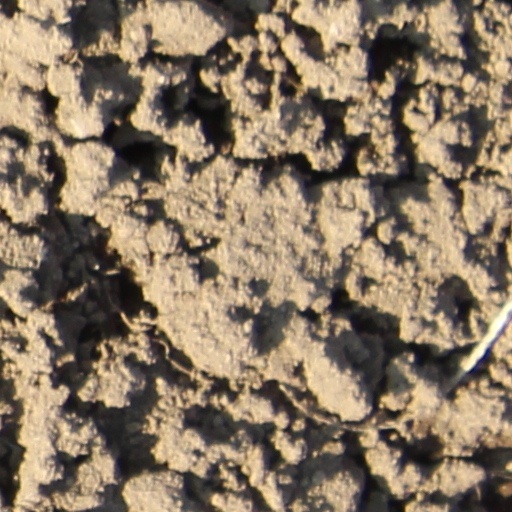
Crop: wheat